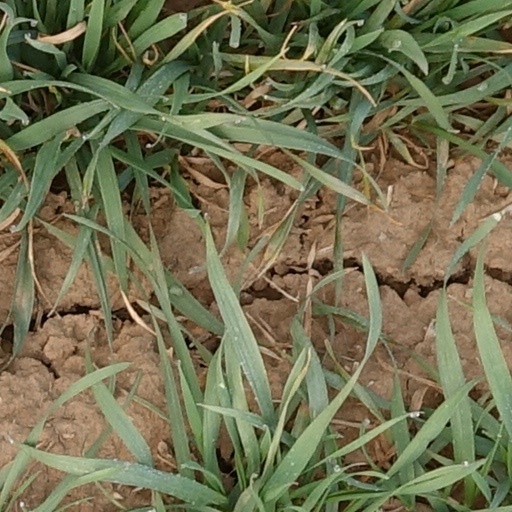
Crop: wheat